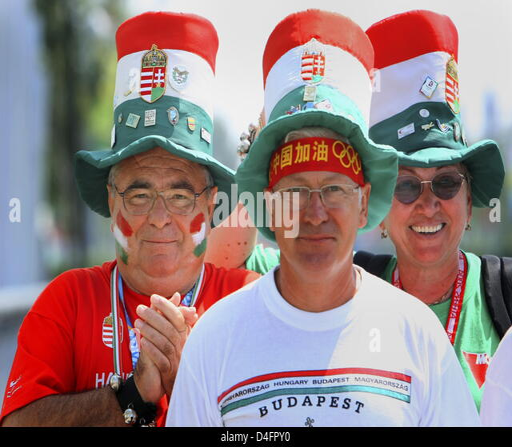
fans are seen during olympic games